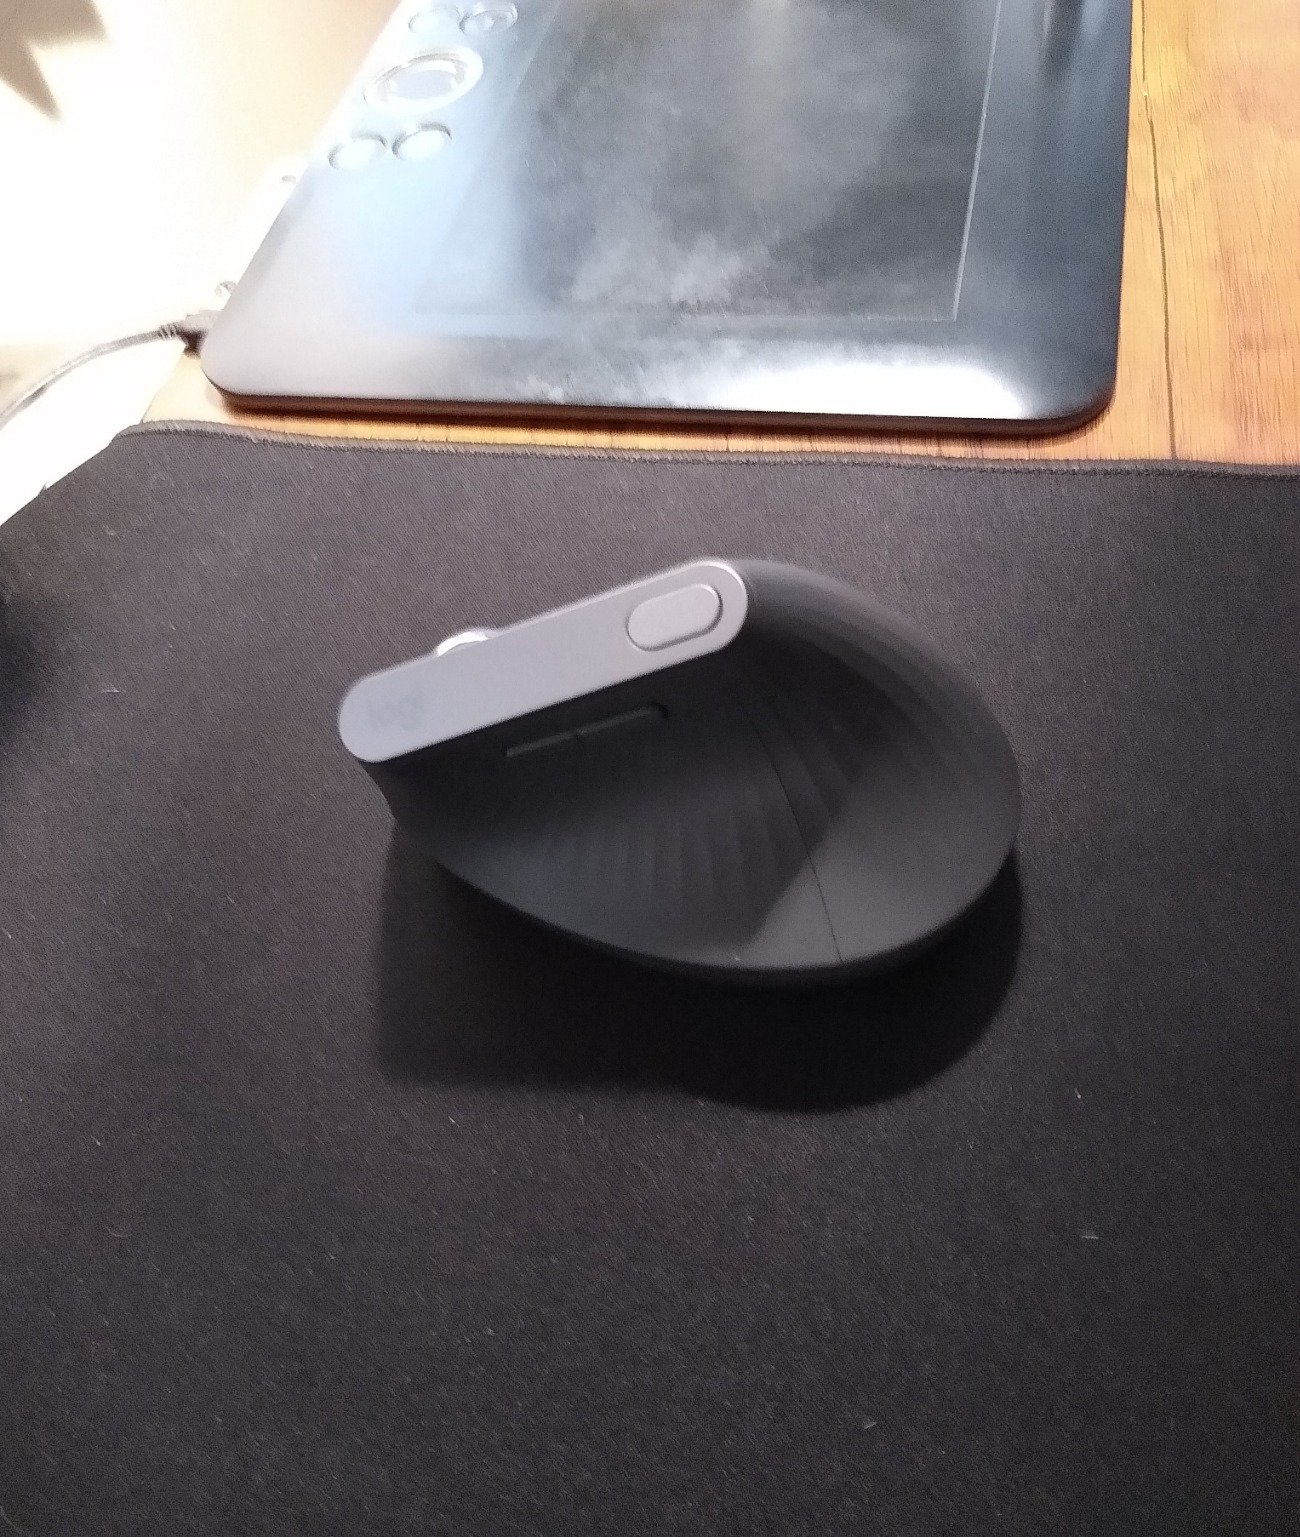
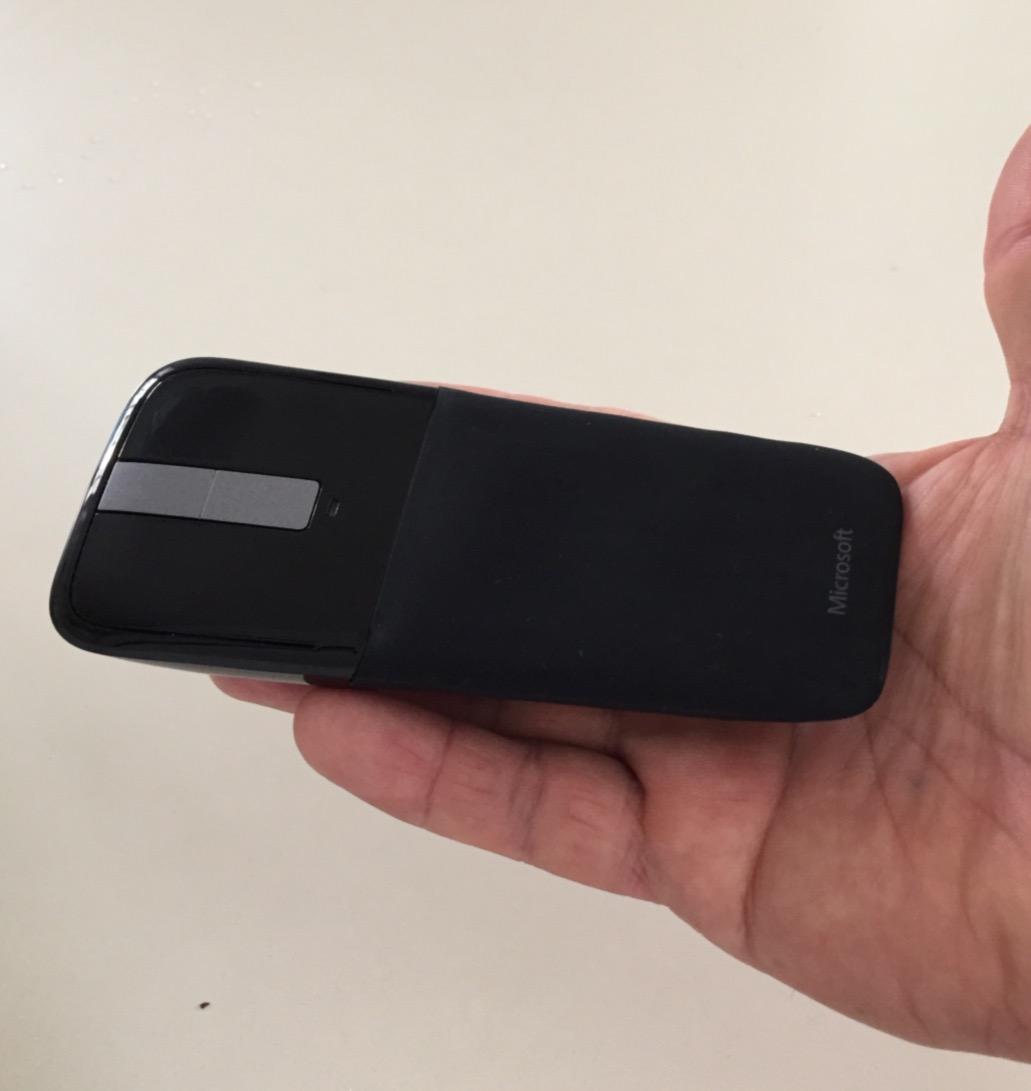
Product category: mouse
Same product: no